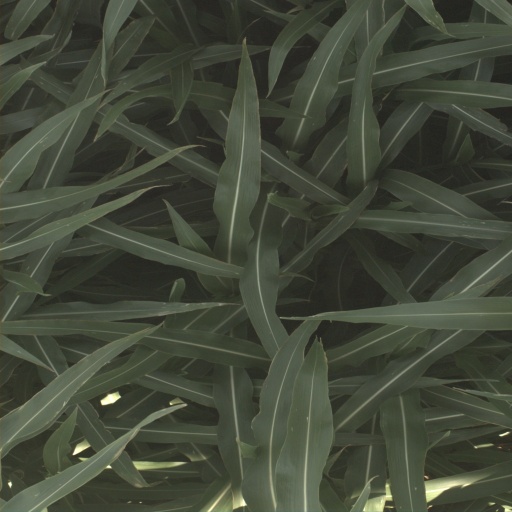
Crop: sorghum